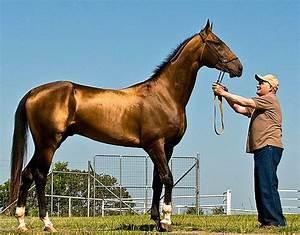
horse